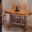
Label: table